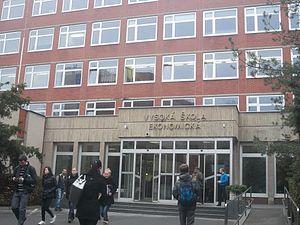
Bâtiment le plus récent du campus de l'école supérieure d'économie de Prague. Il s'agit du bâtiment Rajska